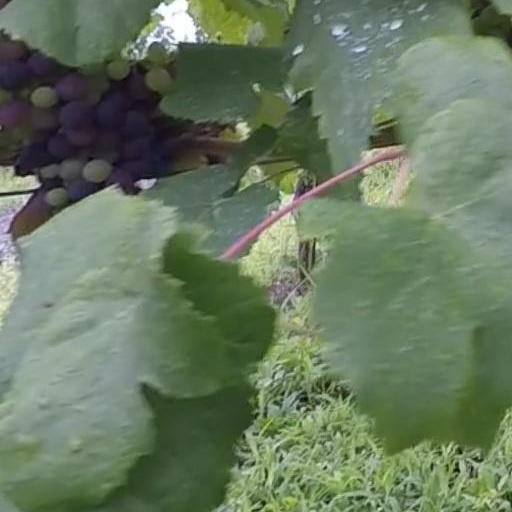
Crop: grape